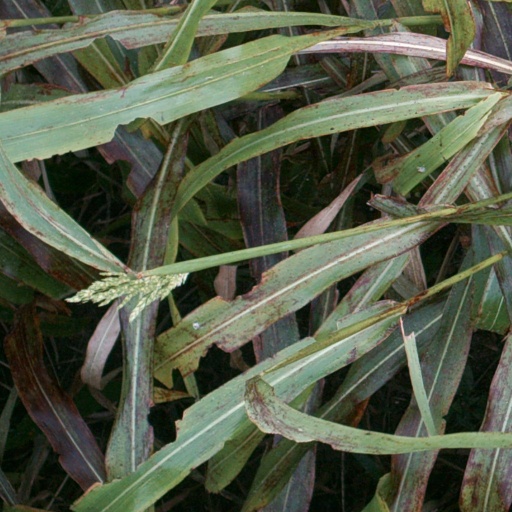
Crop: sorghum